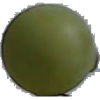
Label: Grape White 4